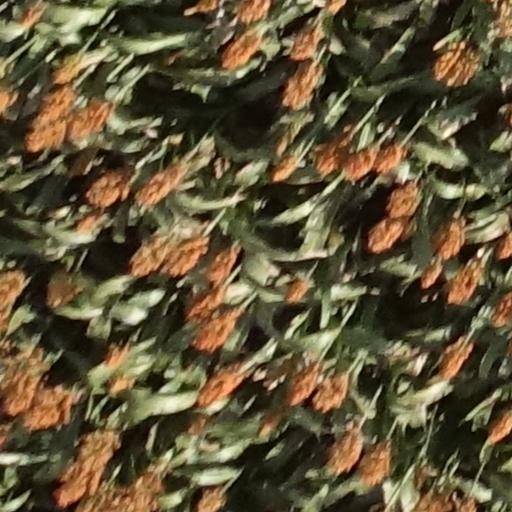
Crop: sorghum